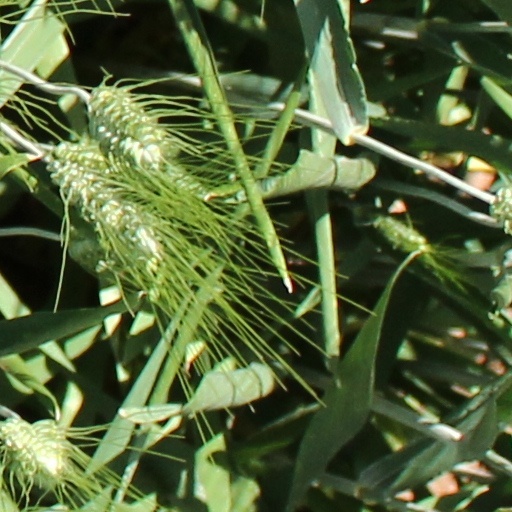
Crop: wheat